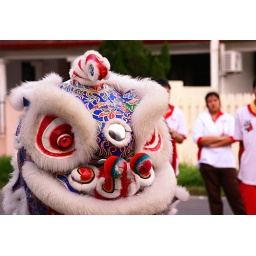
Taken when my high-school's lion dance troupe came by my house for a visit.